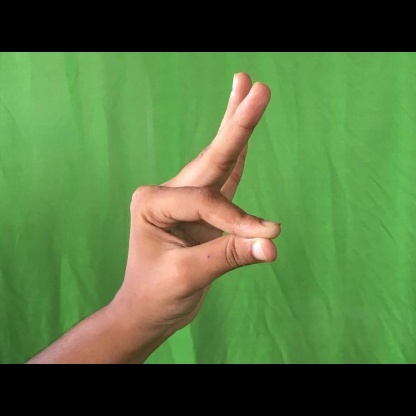
Mudra: Hamsasyam